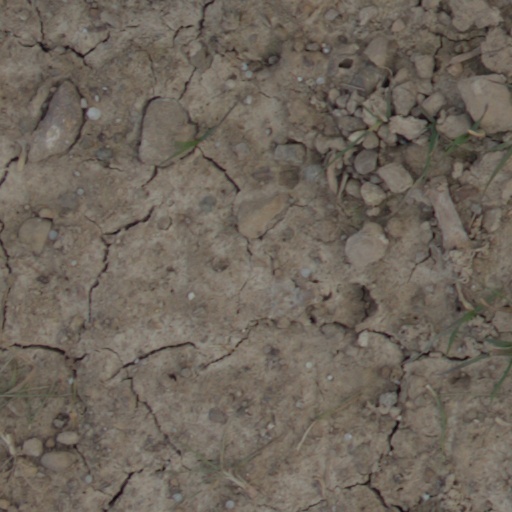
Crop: wheat